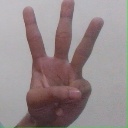
अक्षर: व